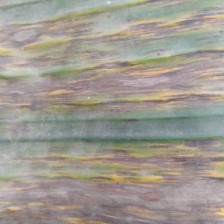
Label: sigatoka